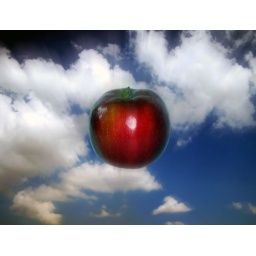
single apple in the sky